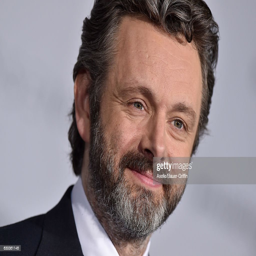
actor arrives at the premiere .